American Museum of Natural History

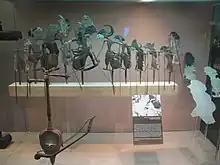
Balinese wayang puppets collected by Mead and Bateson on display with photograph of puppet maker by Bateson.

In 1926, W. Douglas Burden, F.J. Defosse, and Emmett Reid Dunn collected specimens of the Komodo Dragon for the museum. Burden's chapter "The Komodo Dragon", in "Look to the Wilderness", describes the expedition, the habitat, and the behavior of the dragon. The hall opened in 1927 and was rebuilt from 1969 to 1977 at a cost of $1.3 million.